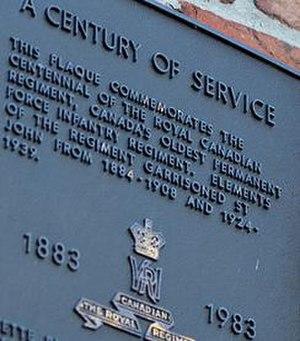
Le Collège militaire royal de Saint-Jean est une académie militaire canadienne située à Saint-Jean-sur-Richelieu, au Québec. Le collège est fondé en 1952 sous la forme d'un collège classique. Son ouverture avait comme premier objectif d'améliorer la représentation canadienne-française dans le corps des officiers au sein des Forces armées canadiennes. Le collège faisait partie intégrante du cercle des Collèges militaires canadiens tout comme le Collège militaire royal du Canada et le Collège militaire Royal Roads jusqu'en 1995, date à laquelle le ministère de la Défense nationale fusionne tous les collèges. Le Collège militaire royal de Saint-Jean reprend du service à partir du 24 mai 2008 en tant que collège d'enseignement général et professionnel pour les officiers de la Force régulière.